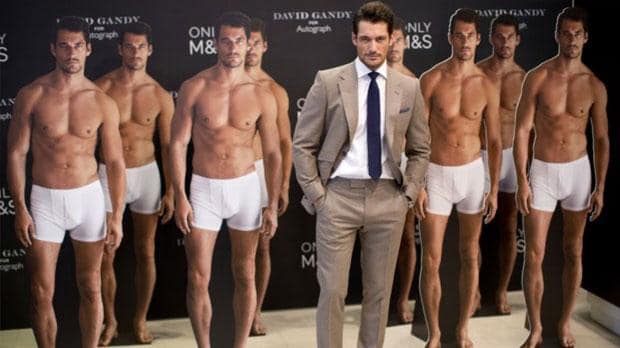
Gender: men